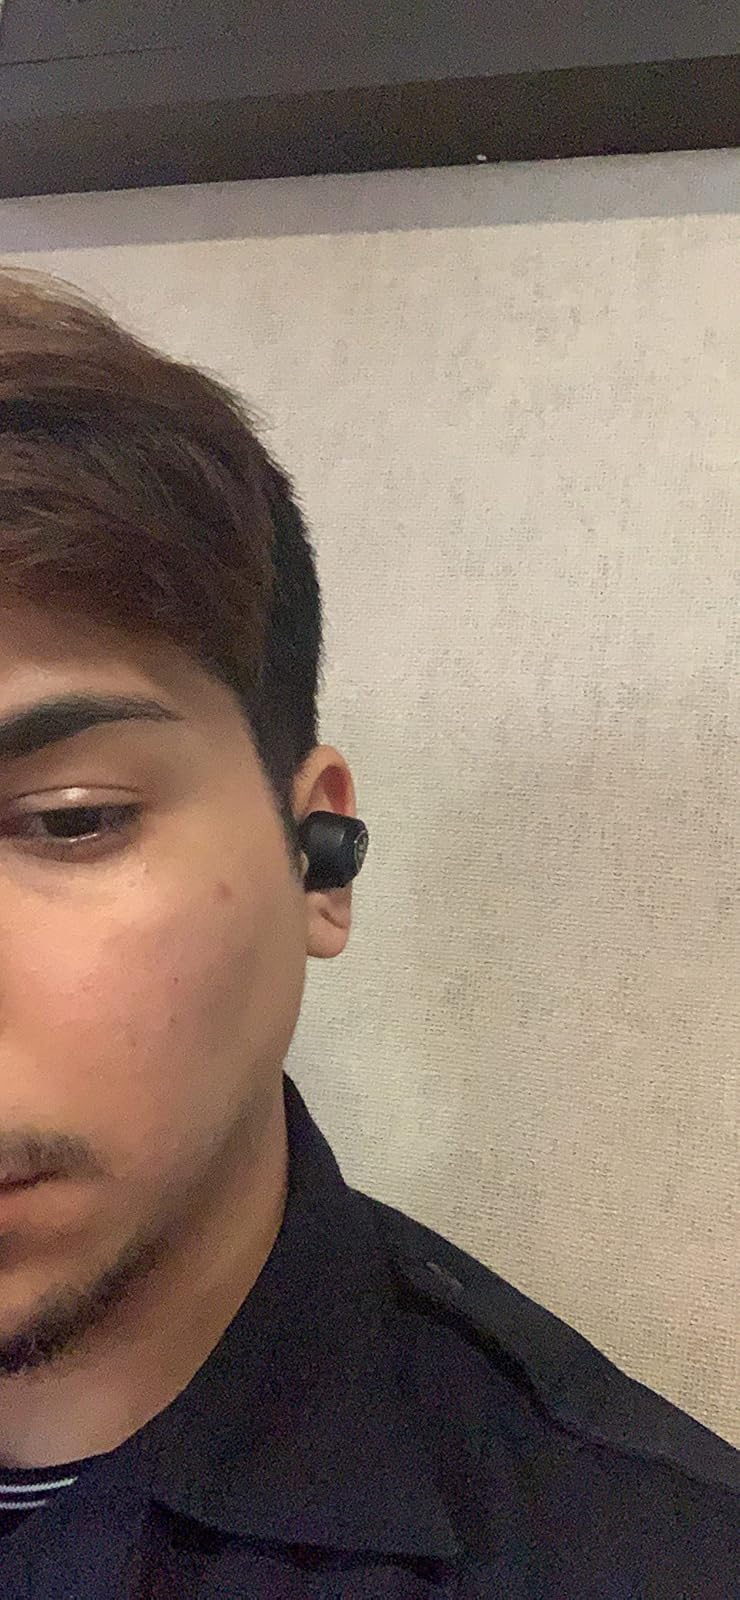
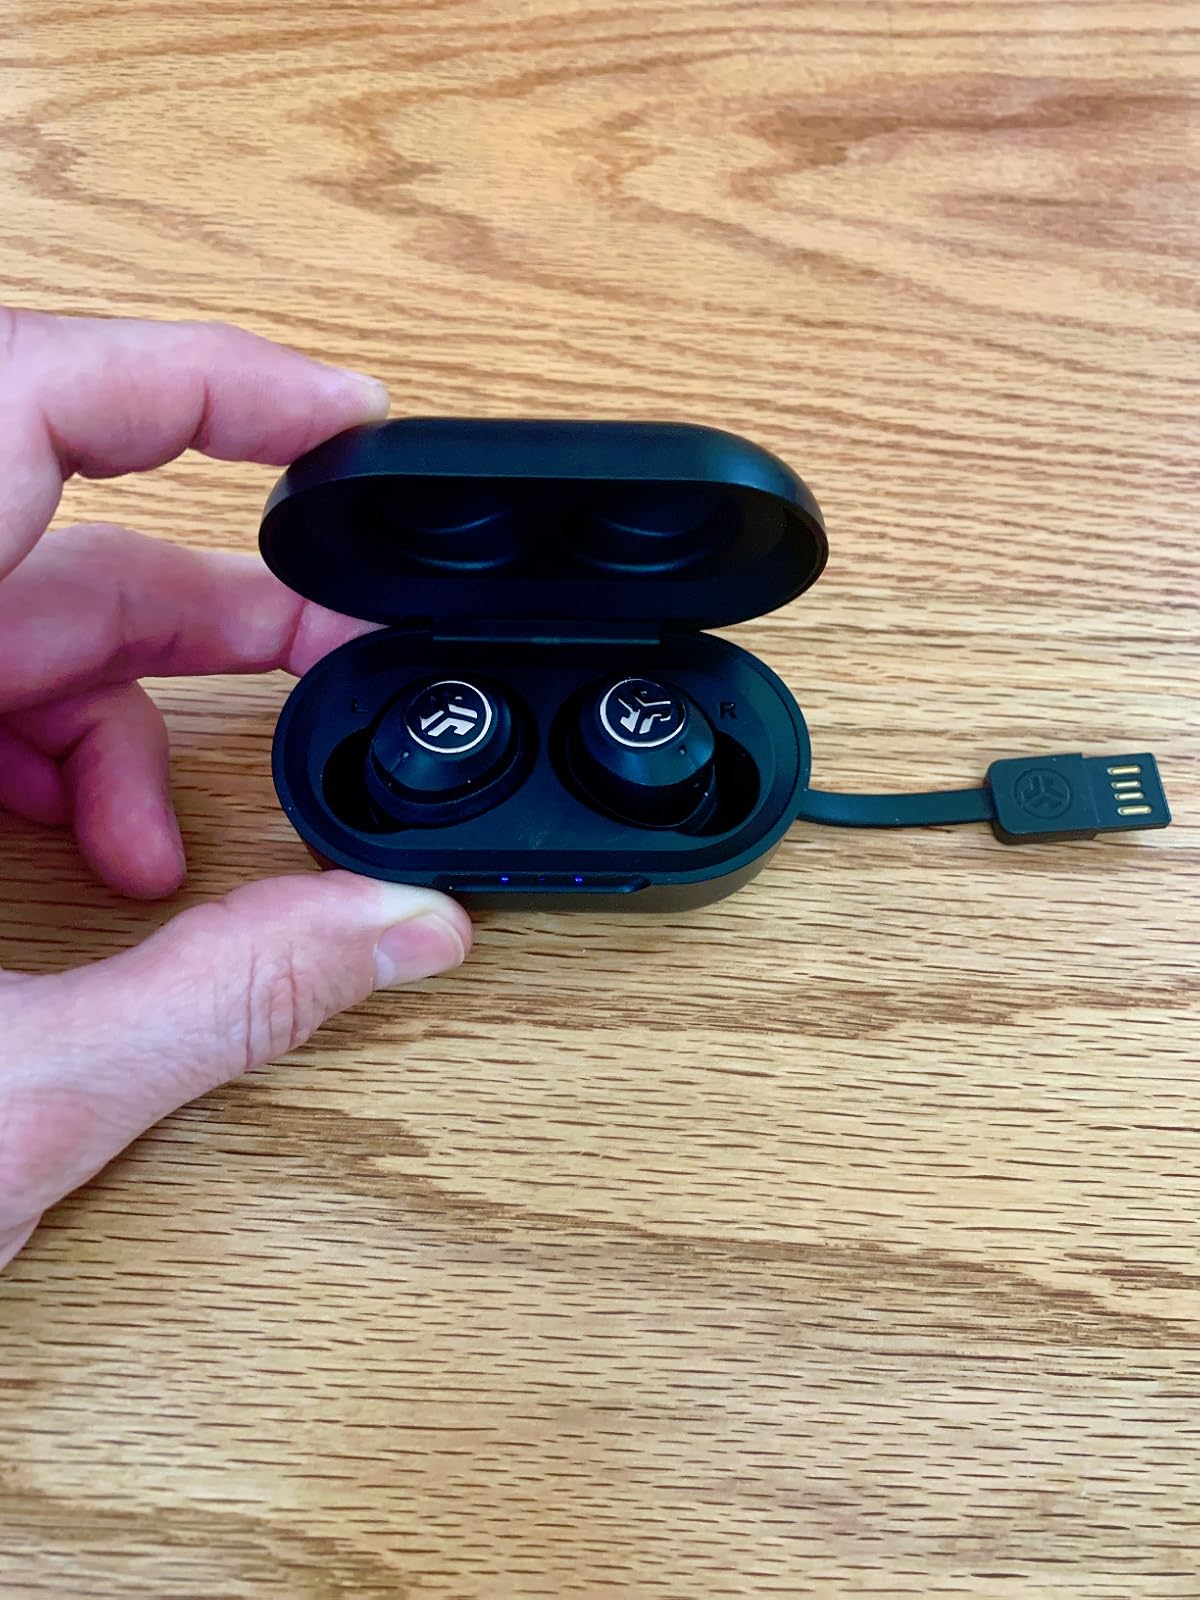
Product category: earbuds
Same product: yes